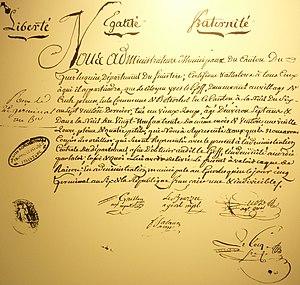
Certificat délivré à Yves Le Goff, de Botsorhel, en 1797 (Musée du loup, Le Cloître-Saint-Thégonnec).
Le seul musée du loup actuellement ouvert existant en France se trouve sur la commune du Cloître-Saint-Thégonnec, département du Finistère, dans les monts d'Arrée.
En France, le Loup gris était autrefois présent sur l'ensemble du territoire métropolitain. Il est devenu une espèce extirpée au cours du XIXᵉ siècle à la suite de sa prédation avérée ou supposée sur le bétail et sur les humains ainsi qu'à cause des superstitions et croyances populaires négatives et erronées sur sa nature.
Botsorhel [bɔtsɔʁεl] est une commune du département du Finistère, dans la région Bretagne, en France.